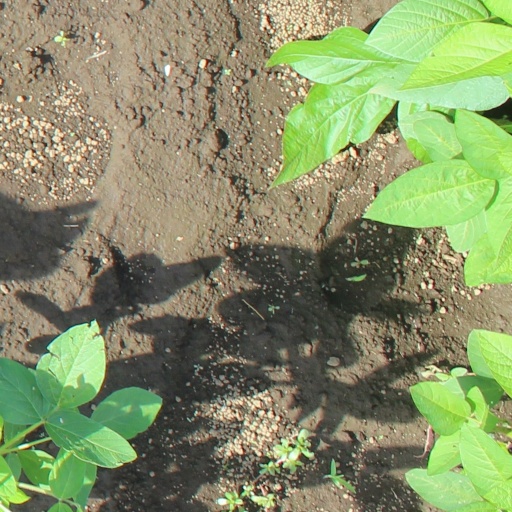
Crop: soybean